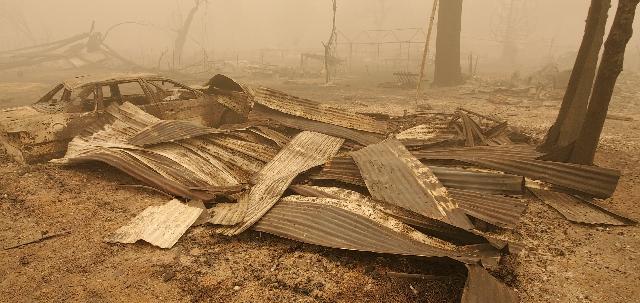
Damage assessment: destroyed